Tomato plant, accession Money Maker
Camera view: bottom (45 deg); turntable rotation: 0 degrees
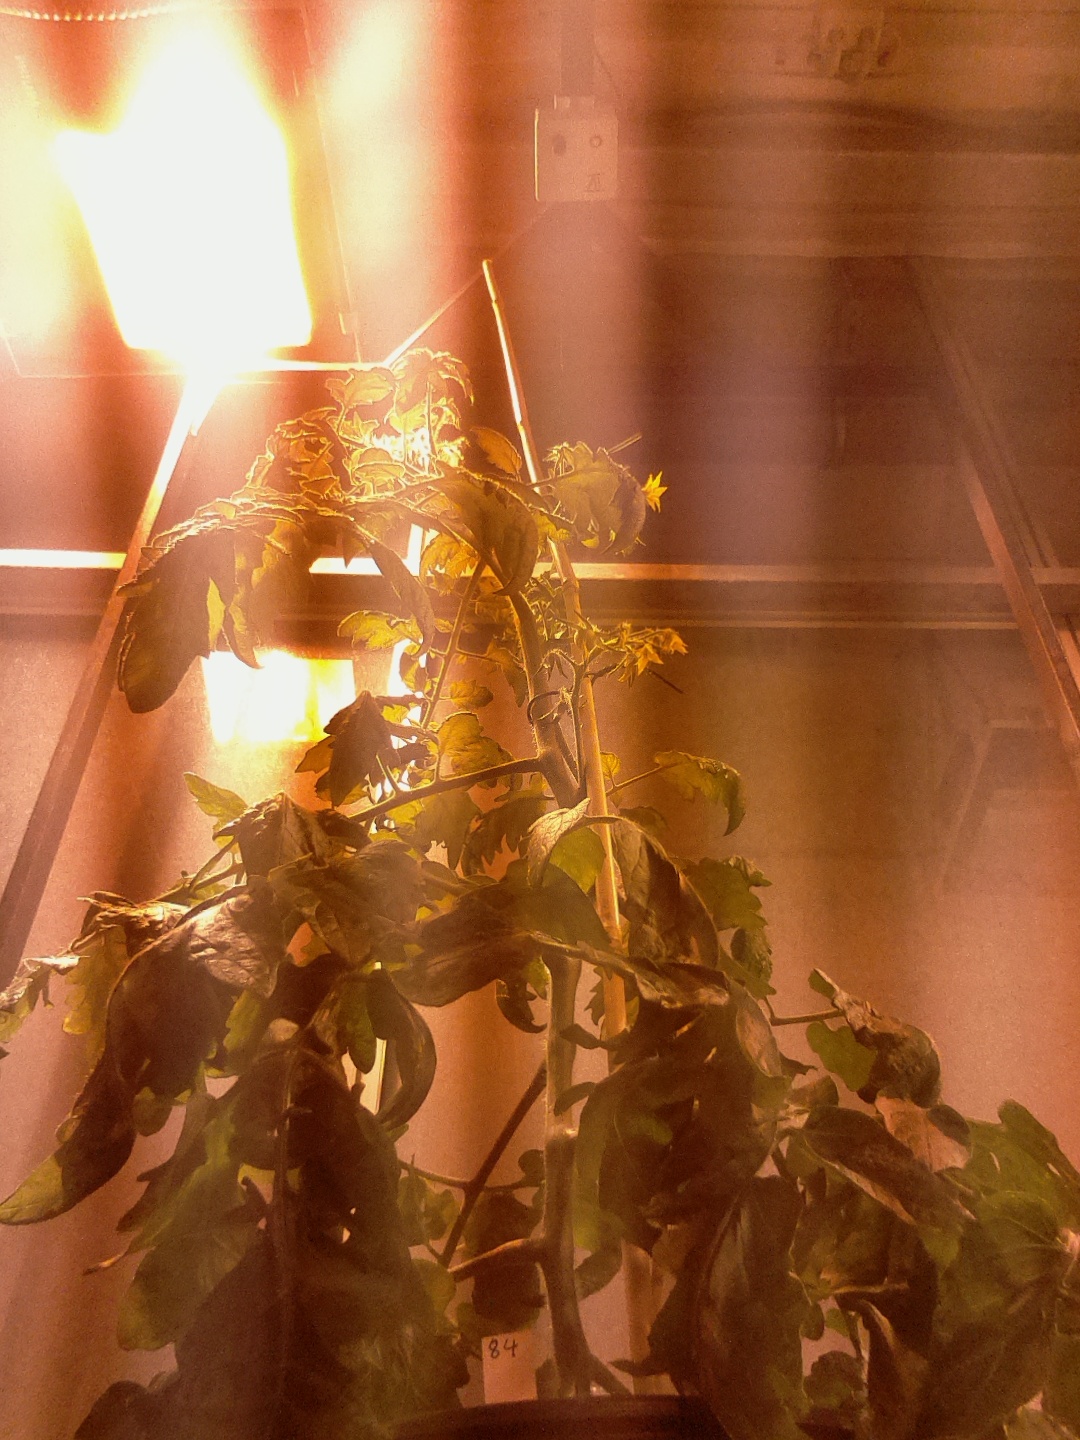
BBCH growth stage 69: End of flowering, 90%-100% of flowers open, more petals falling